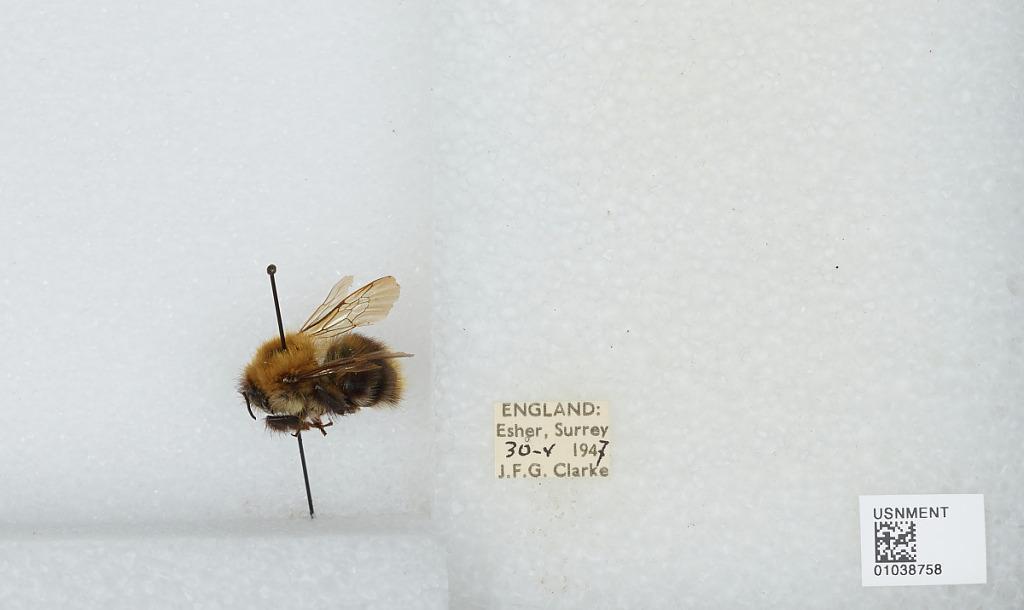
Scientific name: Bombus (Thoracobombus) pascuorum (Scopoli)
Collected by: J. Clarke
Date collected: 1947-5-30
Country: United Kingdom
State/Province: England
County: Surrey
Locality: Esher
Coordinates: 51.3691, -0.365